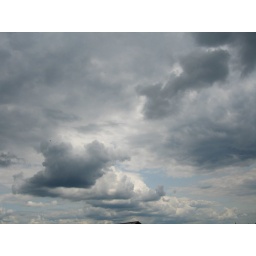
the sky over my empty beach chair